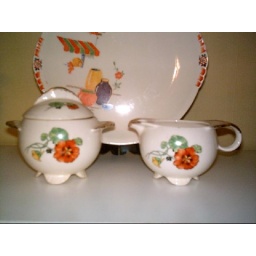
Dinner plate in the patio patterncream and sugar bowl with lid in the nasturtium pattern, all dates from the late 1930's